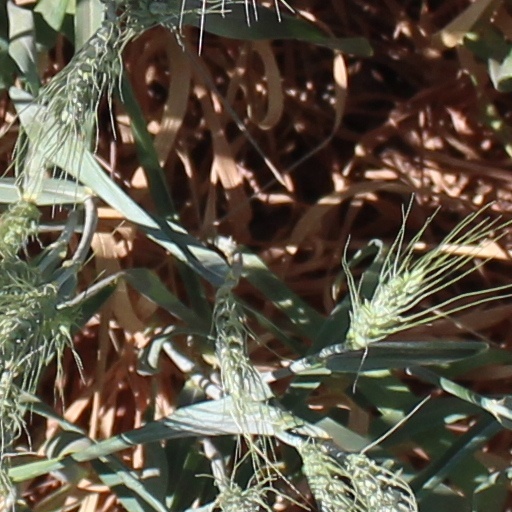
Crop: wheat